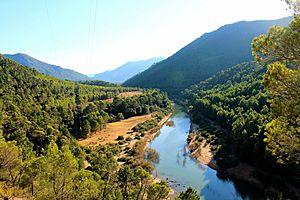
Le Parc naturel des Sierras de Cazorla, Segura et las Villas est un parc naturel situé dans la communauté autonome d'Andalousie, en Espagne. Il a été créé le 16 mars 1986.